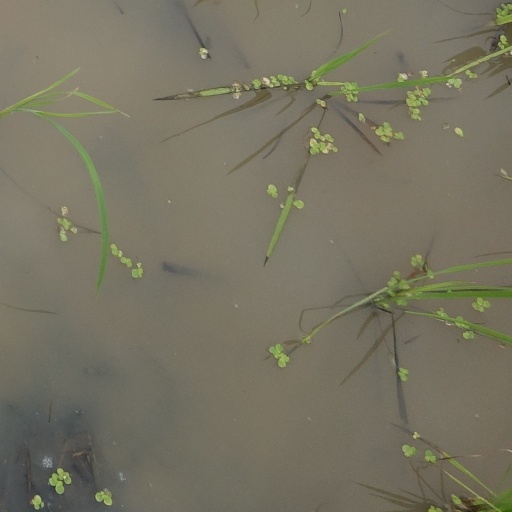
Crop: rice